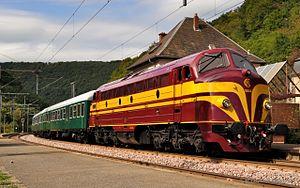
La Société nationale des chemins de fer luxembourgeois est l'entreprise ferroviaire publique luxembourgeoise créée le 14 mai 1946. Elle est présente dans le domaine du transport de voyageurs, du transport de marchandises, et réalise la gestion et l'exploitation du réseau ferré du Luxembourg, du funiculaire Pfaffenthal-Kirchberg, de lignes d'autobus pour le compte du Régime général des transports routiers et d'un service d'autopartage nommé Flex.
Le matériel moteur des chemins de fer luxembourgeois, avec le matériel remorqué des chemins de fer luxembourgeois, fait partie du matériel roulant de la Société nationale des chemins de fer luxembourgeois. L'entreprise étant en activité, cette liste est en constante évolution depuis sa création en 1946. En 2018 le parc comprend des locomotives, des locotracteurs et des éléments automoteurs électriques. Depuis l'origine de l'entreprise en 1946, la technologie a mis au rebut certaines technologies et leur matériel : les Autorails, les éléments automoteurs diesels et les locomotives à vapeur du type locomotives à tender indépendant ou locomotives-tender. Enfin, la traction Diesel a complètement disparue des trains de voyageurs.